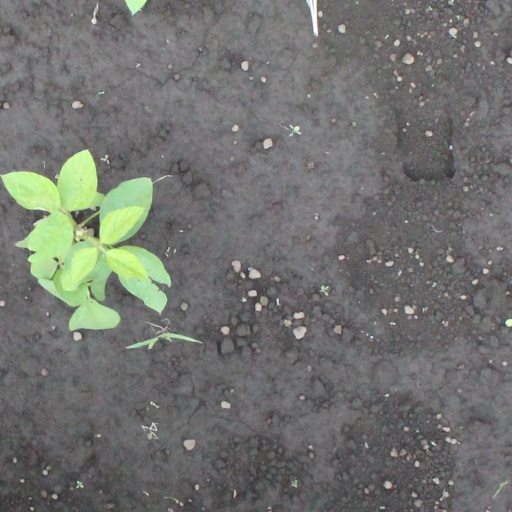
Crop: soybean